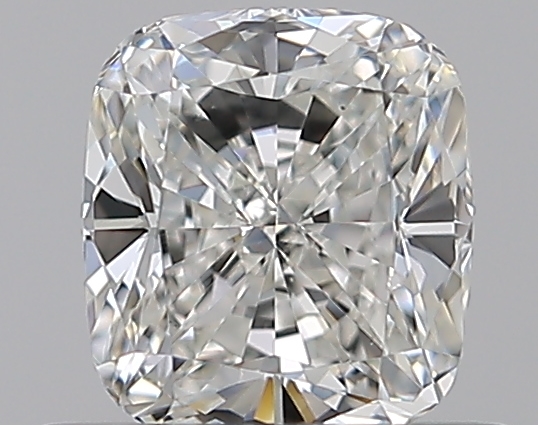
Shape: cushion
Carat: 0.59
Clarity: VS1
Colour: H
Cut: EX
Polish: EX
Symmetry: VG
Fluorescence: N
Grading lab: GIA
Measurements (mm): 5.03 x 4.5 x 3.08